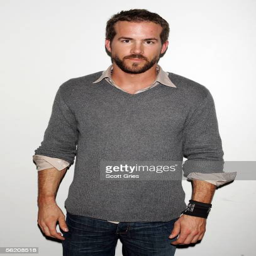
actor poses for a photo backstage during music video tv program